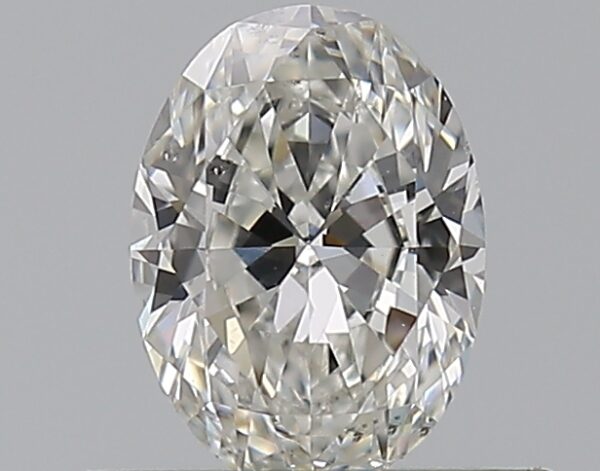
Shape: oval
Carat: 0.5
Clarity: SI1
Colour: F
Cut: EX
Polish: EX
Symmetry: VG
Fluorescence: N
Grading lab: GIA
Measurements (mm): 6.07 x 4.43 x 2.7